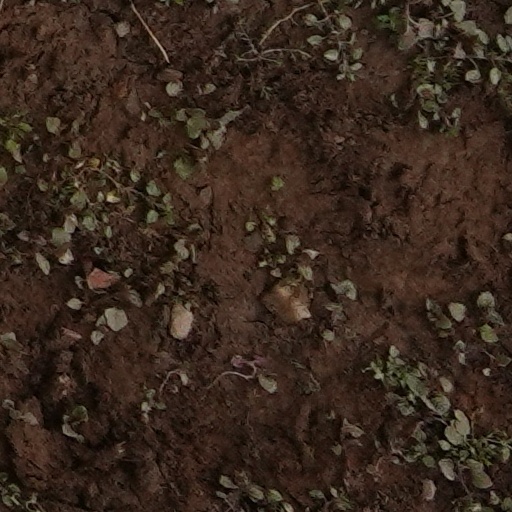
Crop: wheat